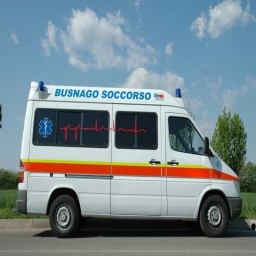
Label: ambulance